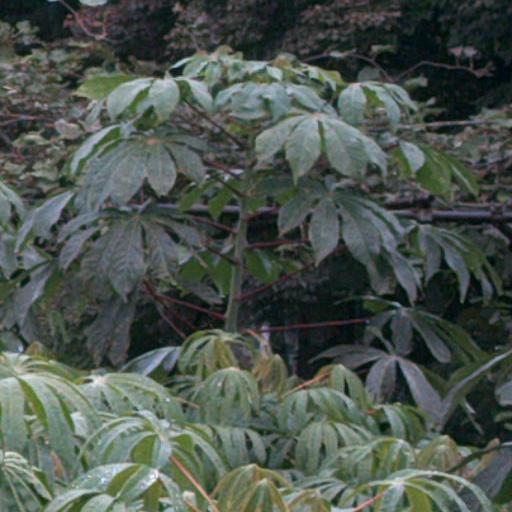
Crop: cassava